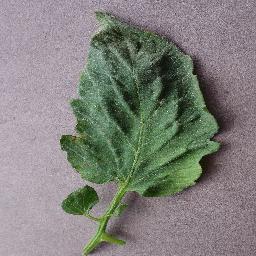
Label: Tomato___Target_Spot